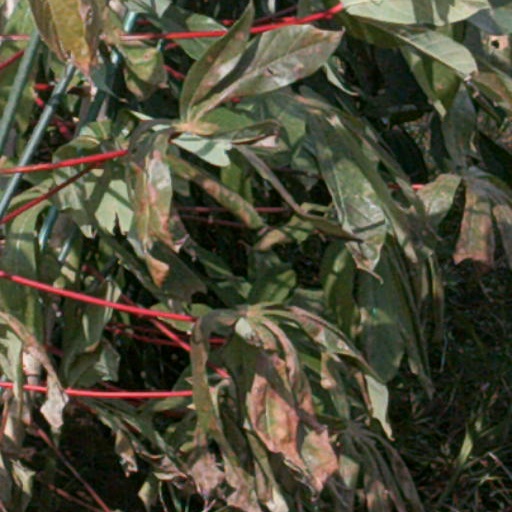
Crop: cassava